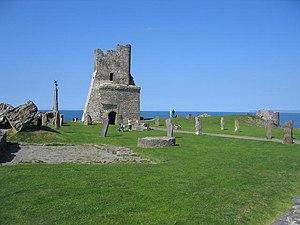
Le château d'Aberystwyth est un château fort édouardien située à Aberystwyth, Ceredigion, Galles centrales. Il a été construit en réponse à la première guerre galloise à la fin du XIIIᵉ siècle, en remplacement d'une forteresse située à un mile au sud. Au cours d'un soulèvement national par Owain Glyndŵr, les Gallois capturent le château en 1404, mais il est repris par les Anglais quatre ans plus tard. En 1637, sous Charles Iᵉʳ, il devient un hôtel royal de la monnaie et produit des shillings en argent. Le château a été détruit par Oliver Cromwell en 1649.